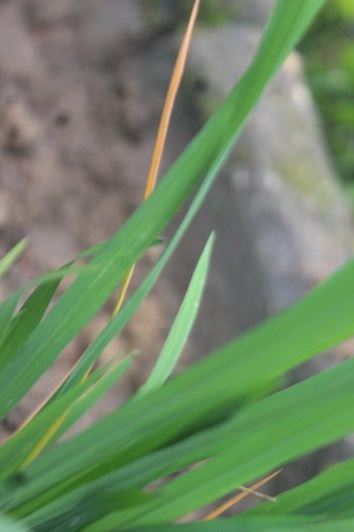
Disease: Tungro